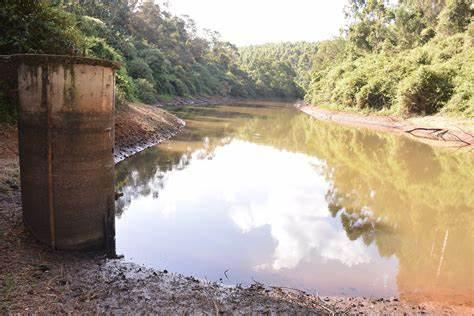
Eneo kubwa la wazi lenye chanzo Cha maji, mfano wa bwawa au mto uliozungukwa na uoto wa asili, kama vile vichaka na miti iliyotawanyika na kutengeneza mandhari  kwaajili ya uhifadhi wa wanyama pori au hifadhi ya misitu.